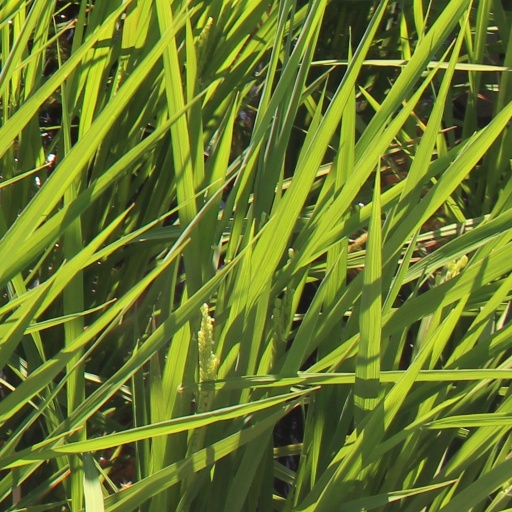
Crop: rice